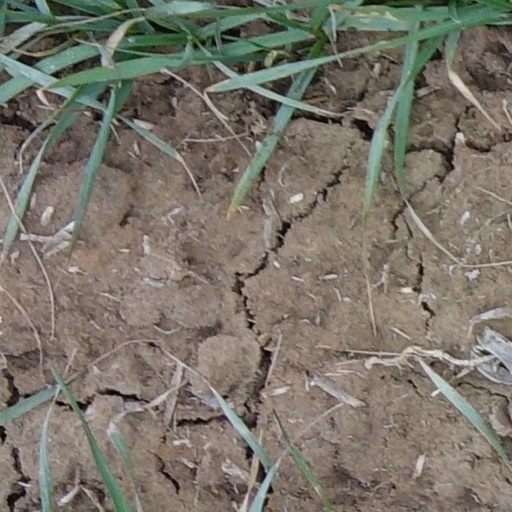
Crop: wheat